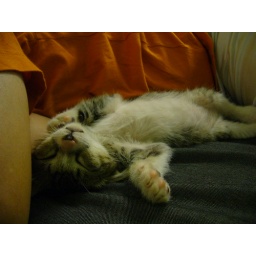
Cute kitten I was fostering a while back, sleeping comfortably beside Boi.